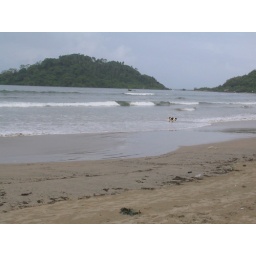
dog in the water